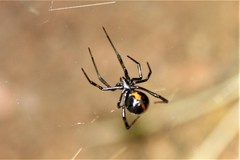
Species: Lactrodectus_hesperus